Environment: real
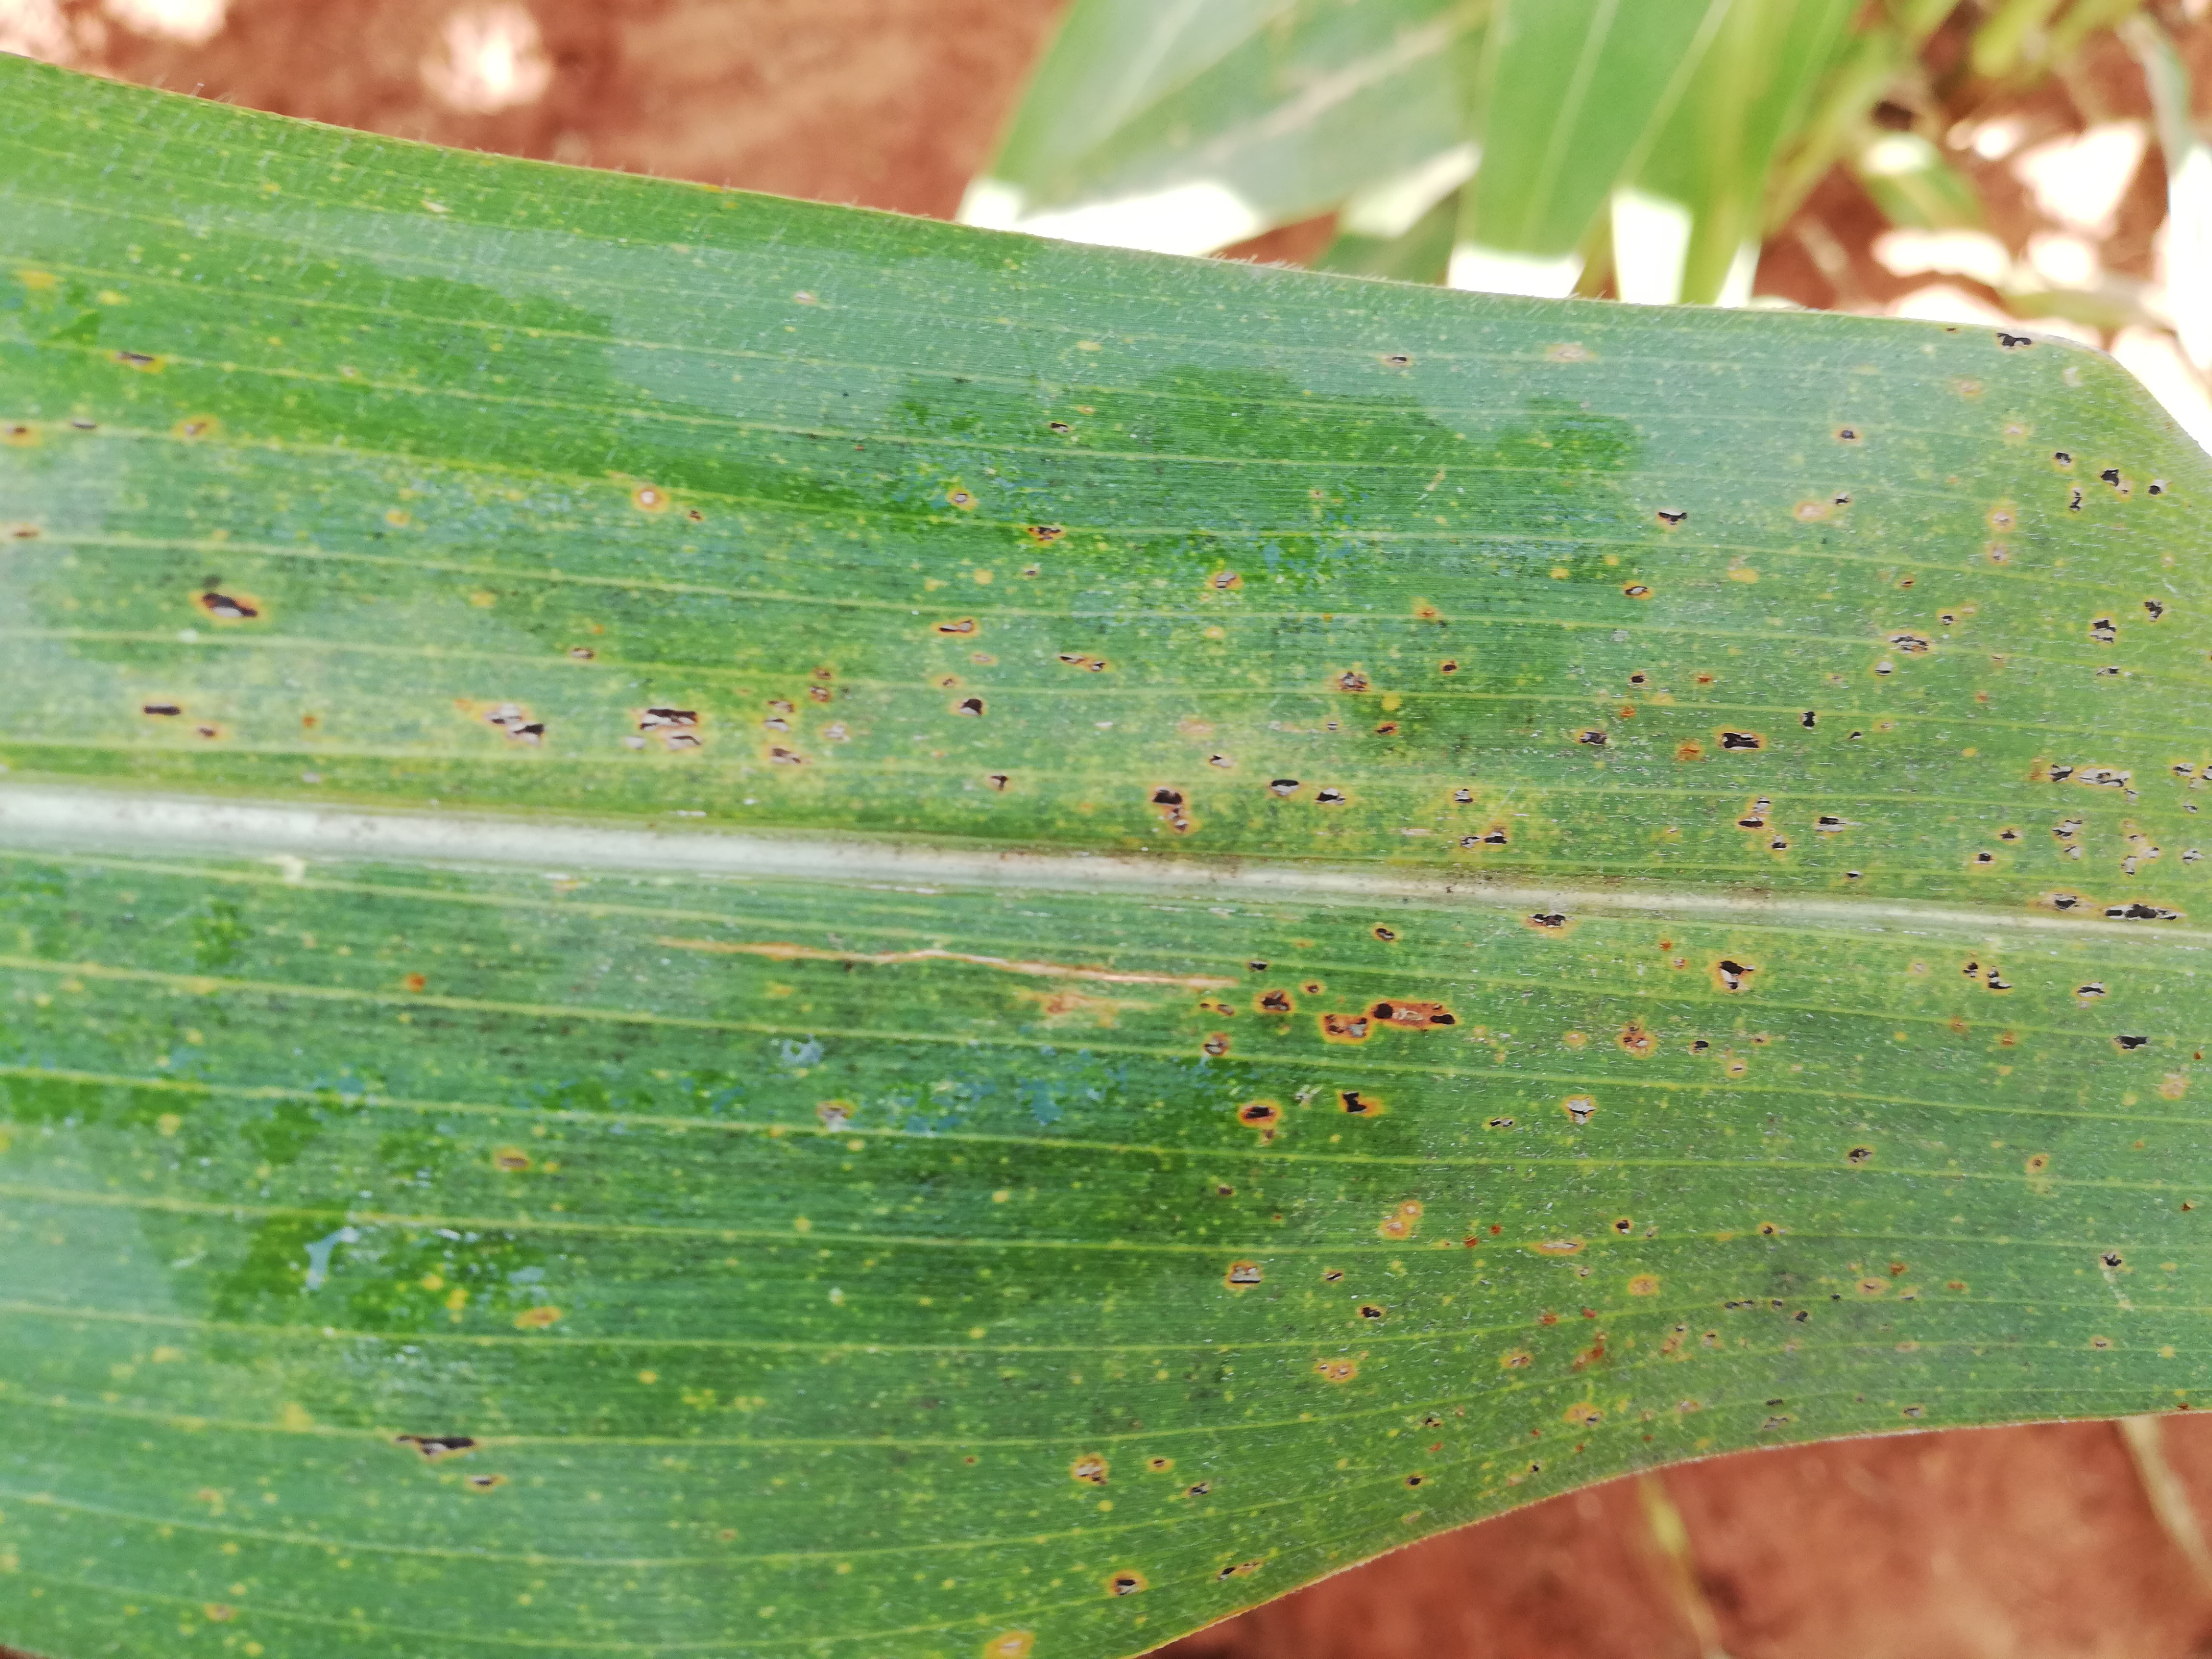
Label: common_rust